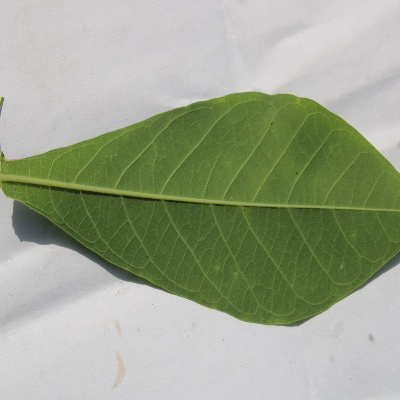
Crop: Cassava
Condition: healthy